1980s in music

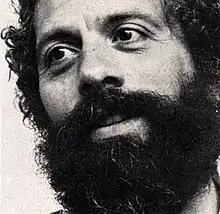
Facundo Cabral

Country music groups and bands continued to rise in popularity during the 1980s. The most successful of the lot was Alabama, a Fort Payne-based band that blended traditional and pop-country sounds with southern rock. Their concerts regularly sold out, while their single releases regularly reached No. 1 on the "Billboard" Hot Country Songs chart. Their mellow love ballad side would be most prominent in songs like "Feels So Right," "When We Make Love," "There's No Way" and "If I Had You," while their southern rock influences and Southern pride were most evident on songs like "Tennessee River," "Dixieland Delight" and "Song Of the South." In 1989, Alabama was named the Artist of the Decade by the Academy of Country Music. By the end of the 1980s, the group had sold more than 24 million albums in the United States.